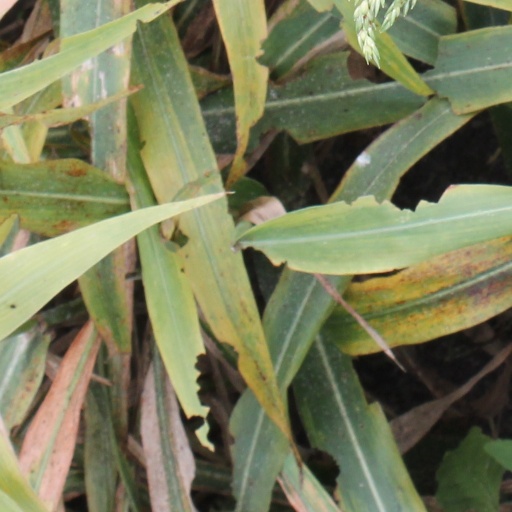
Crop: sorghum